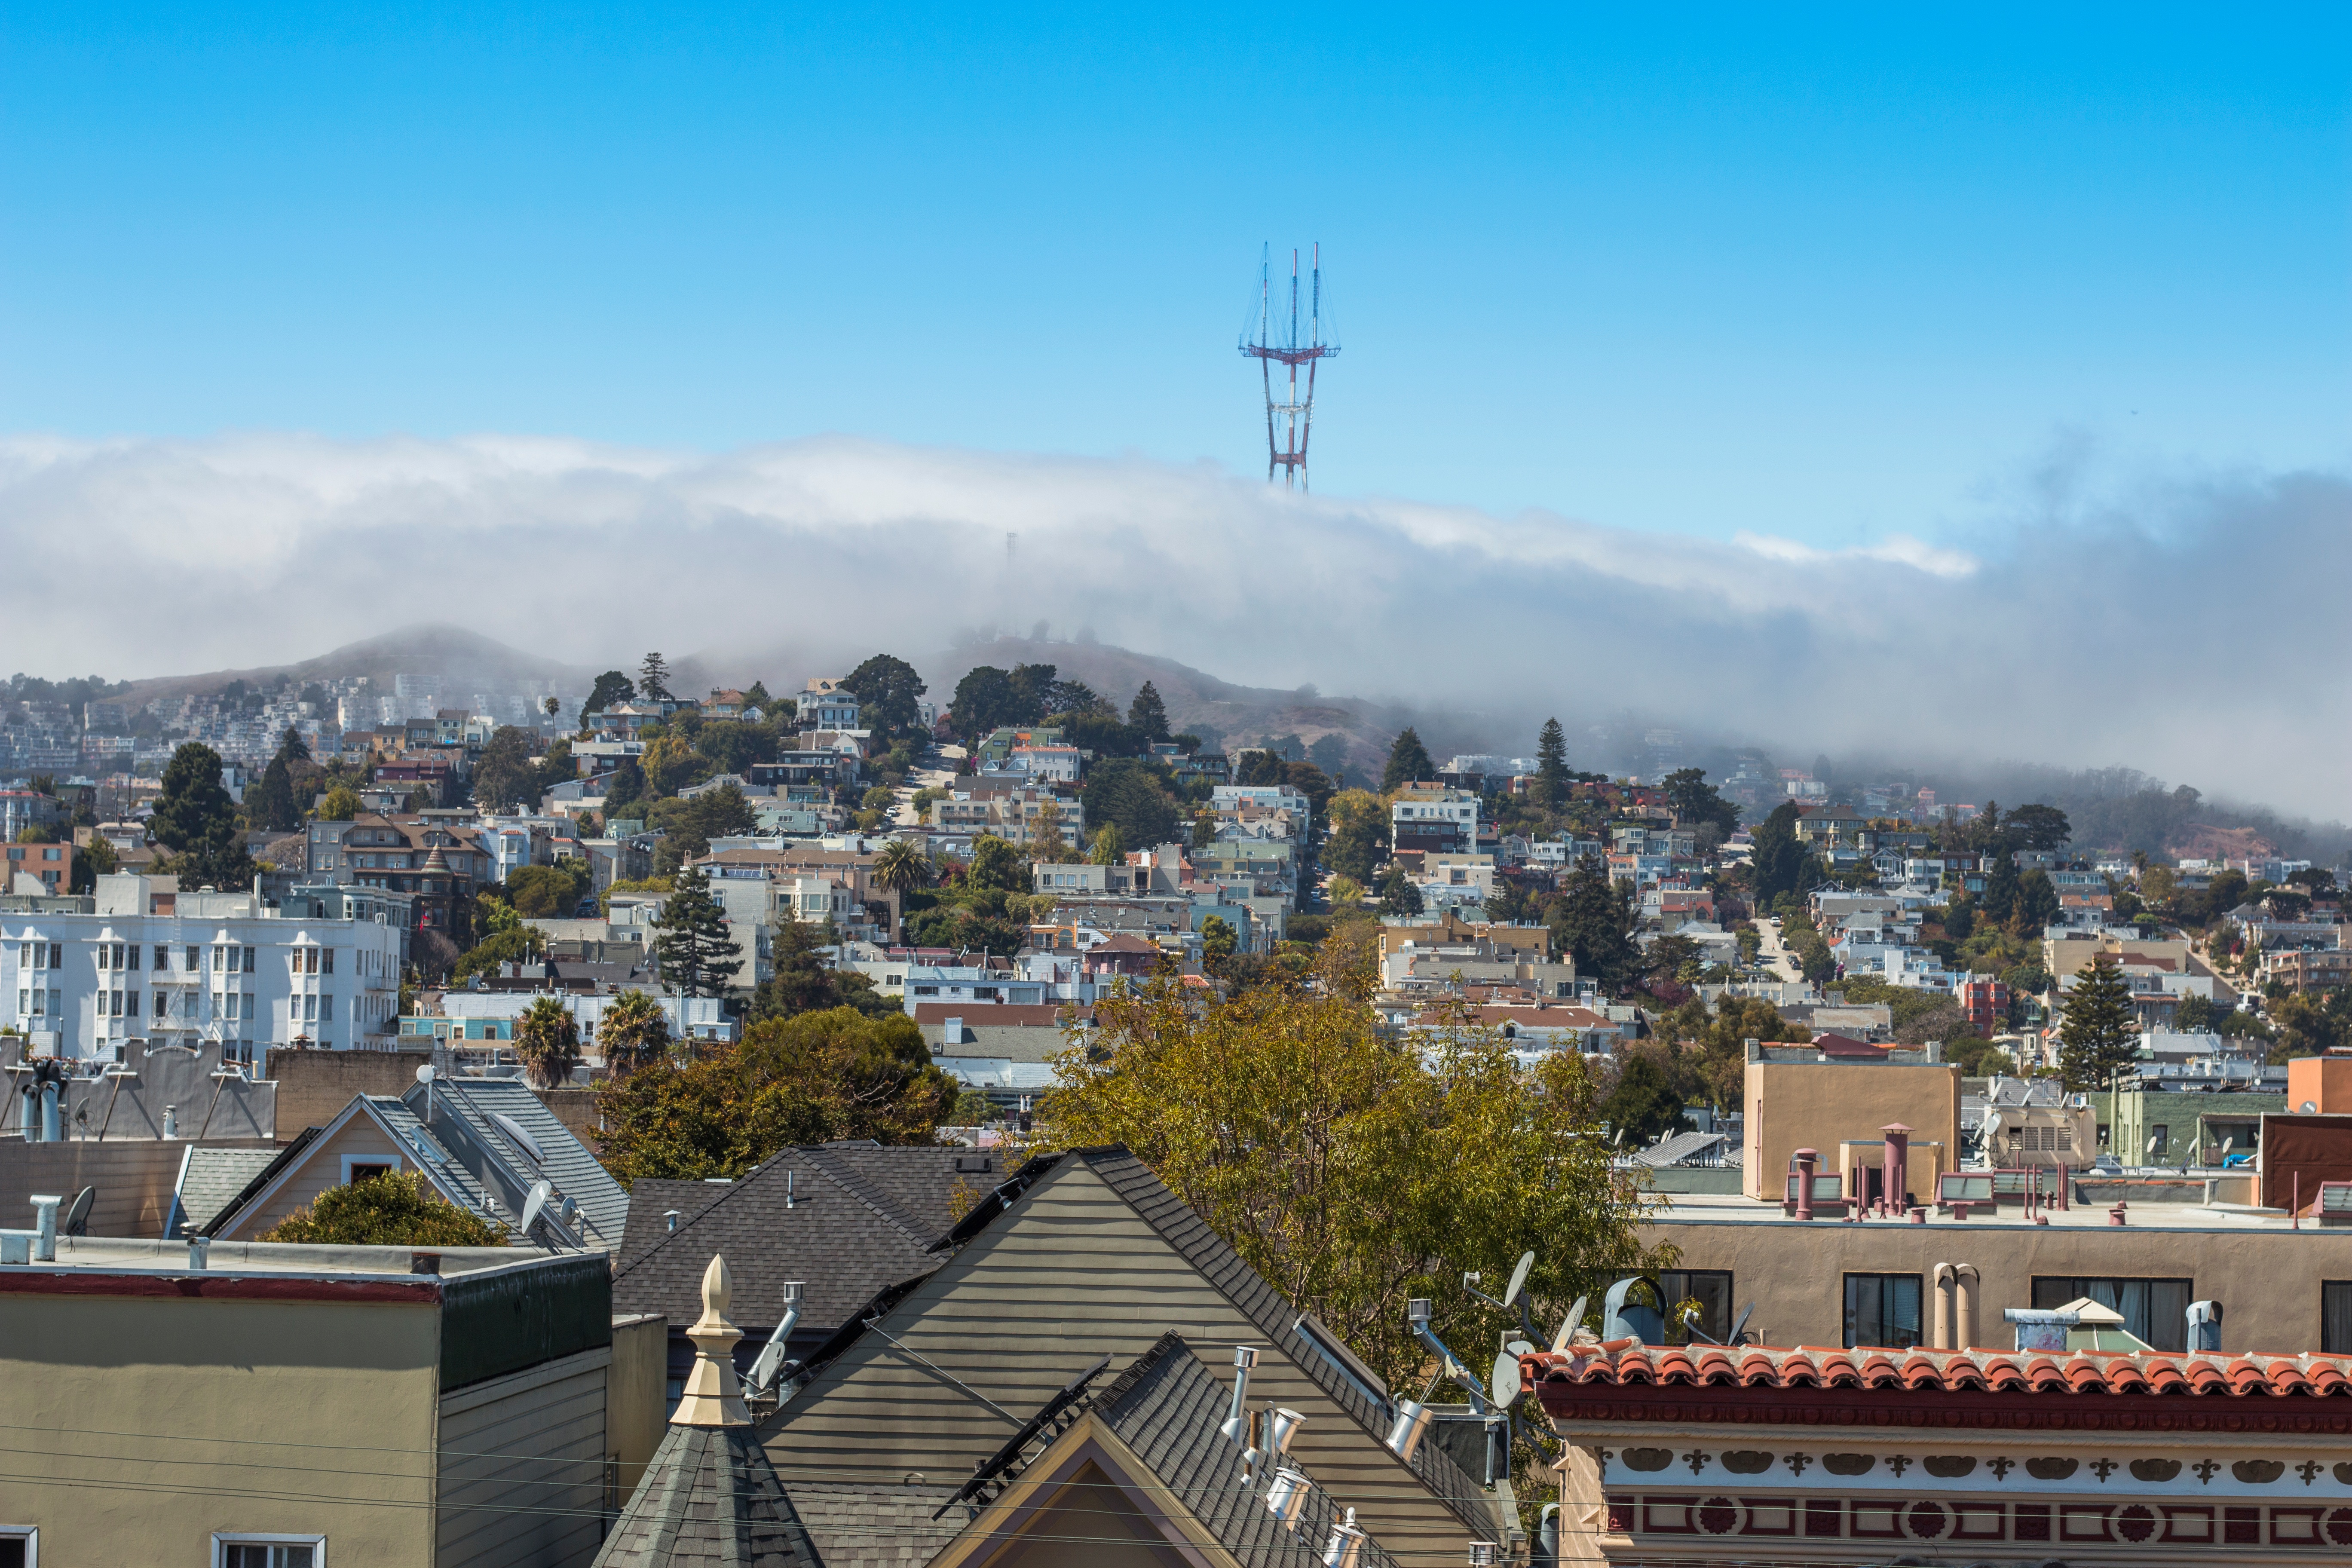
skyline, town, city, skyscraper, cityscape, panorama, downtown, suburb, tower, landmark, tourism, tower block, aerial photography, urban area, residential area, human settlement